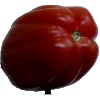
Label: Tomato Heart 1